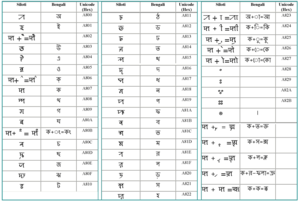
Le sylheti est une langue indo-européenne de la branche indo-aryenne parlée principalement dans la division de Sylhet au Bangladesh et dans la vallée de la Barak d'Assam en Inde. Il existe également un nombre important de locuteurs de la langue sylhetie dans les États indiens de Tripura, Meghalaya, Manipur et Nagaland, ainsi qu'au Royaume-Uni, États-Unis et Moyen-Orient.